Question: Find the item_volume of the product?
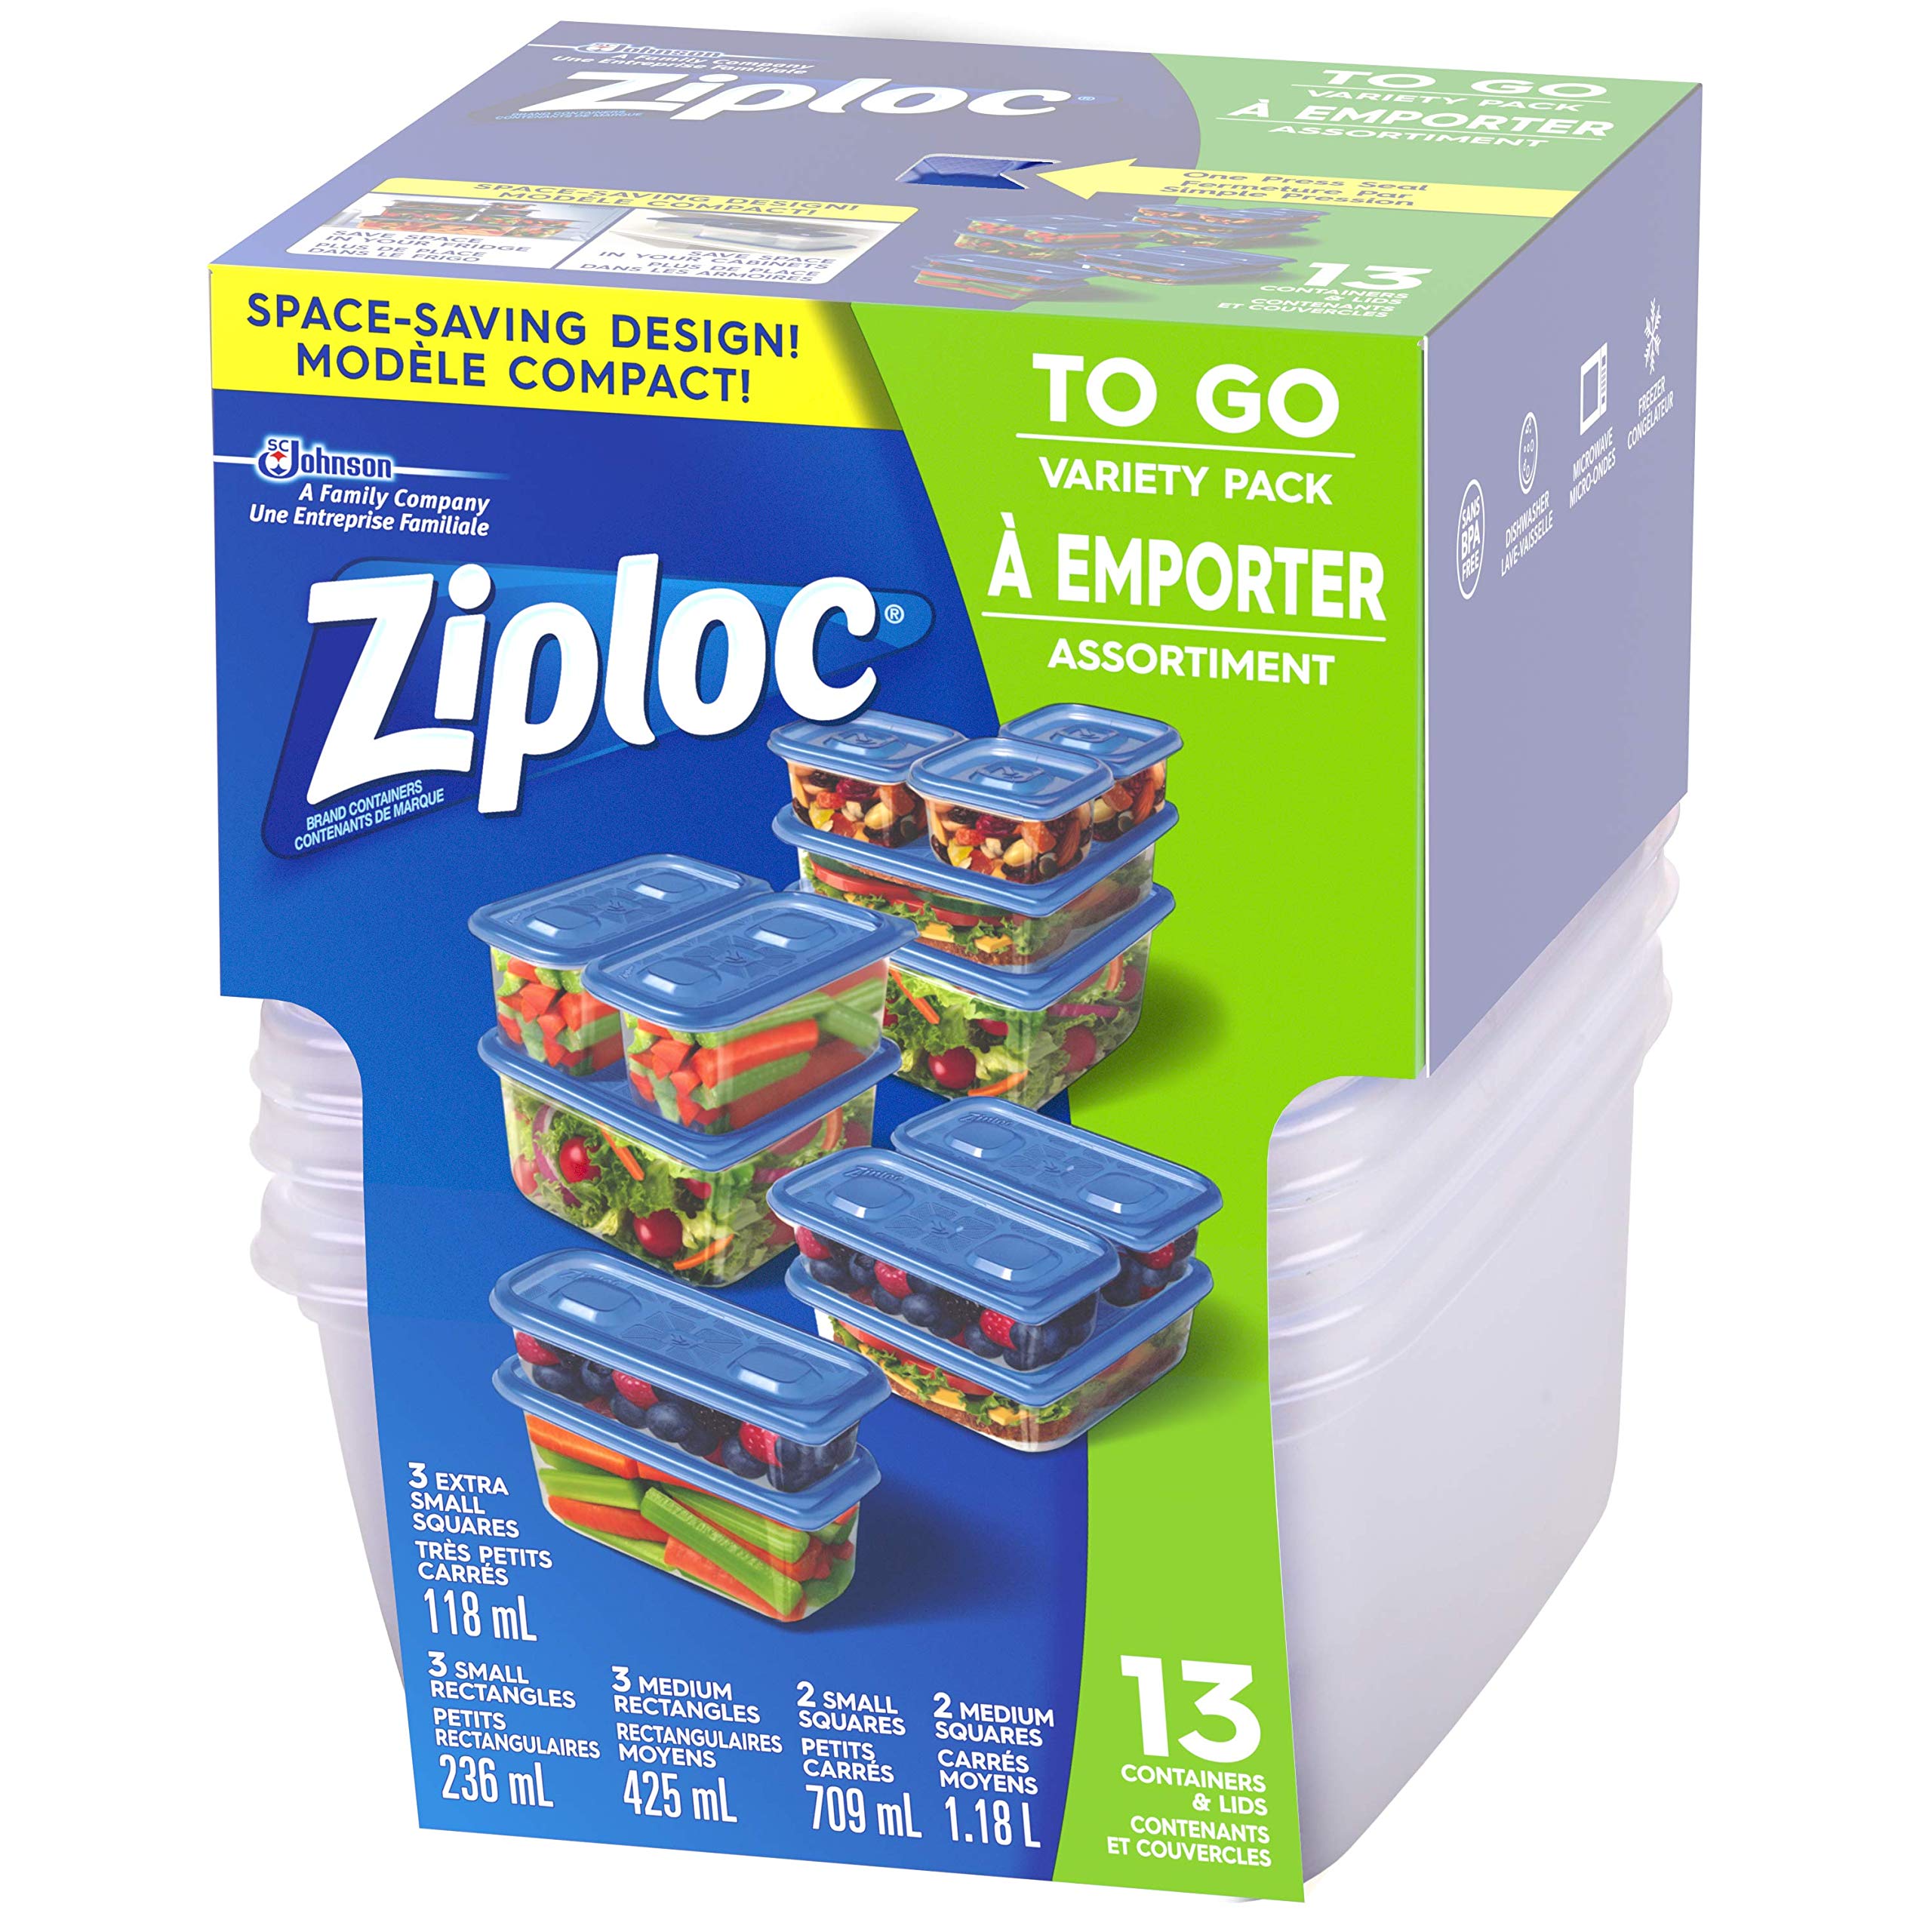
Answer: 1.18 litre